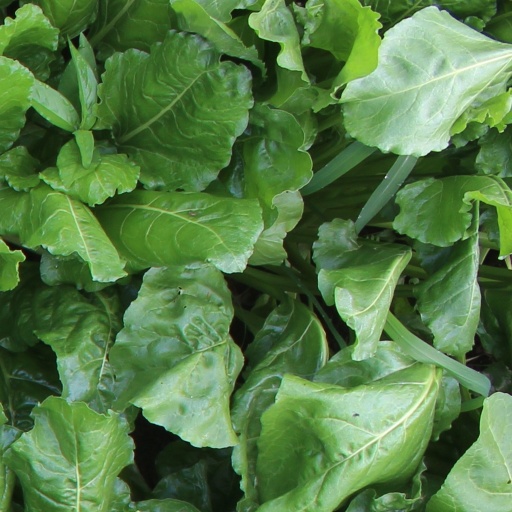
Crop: sugar beet